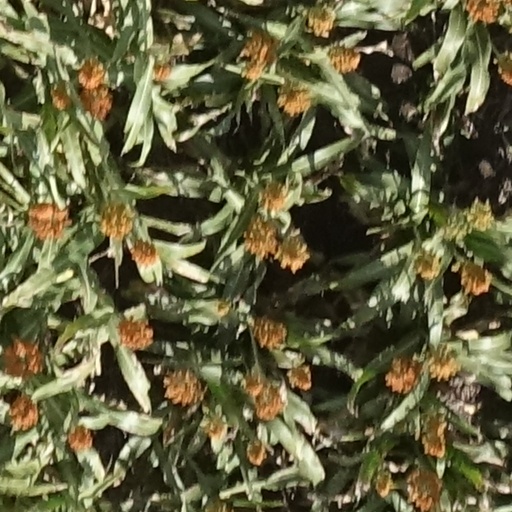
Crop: sorghum